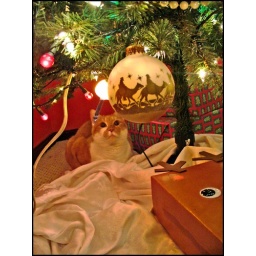
Pixy cat under the tree